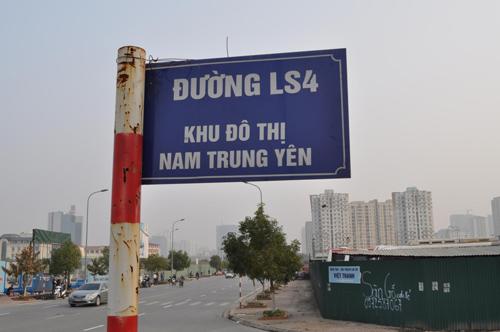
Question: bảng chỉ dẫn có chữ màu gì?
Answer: màu trắng